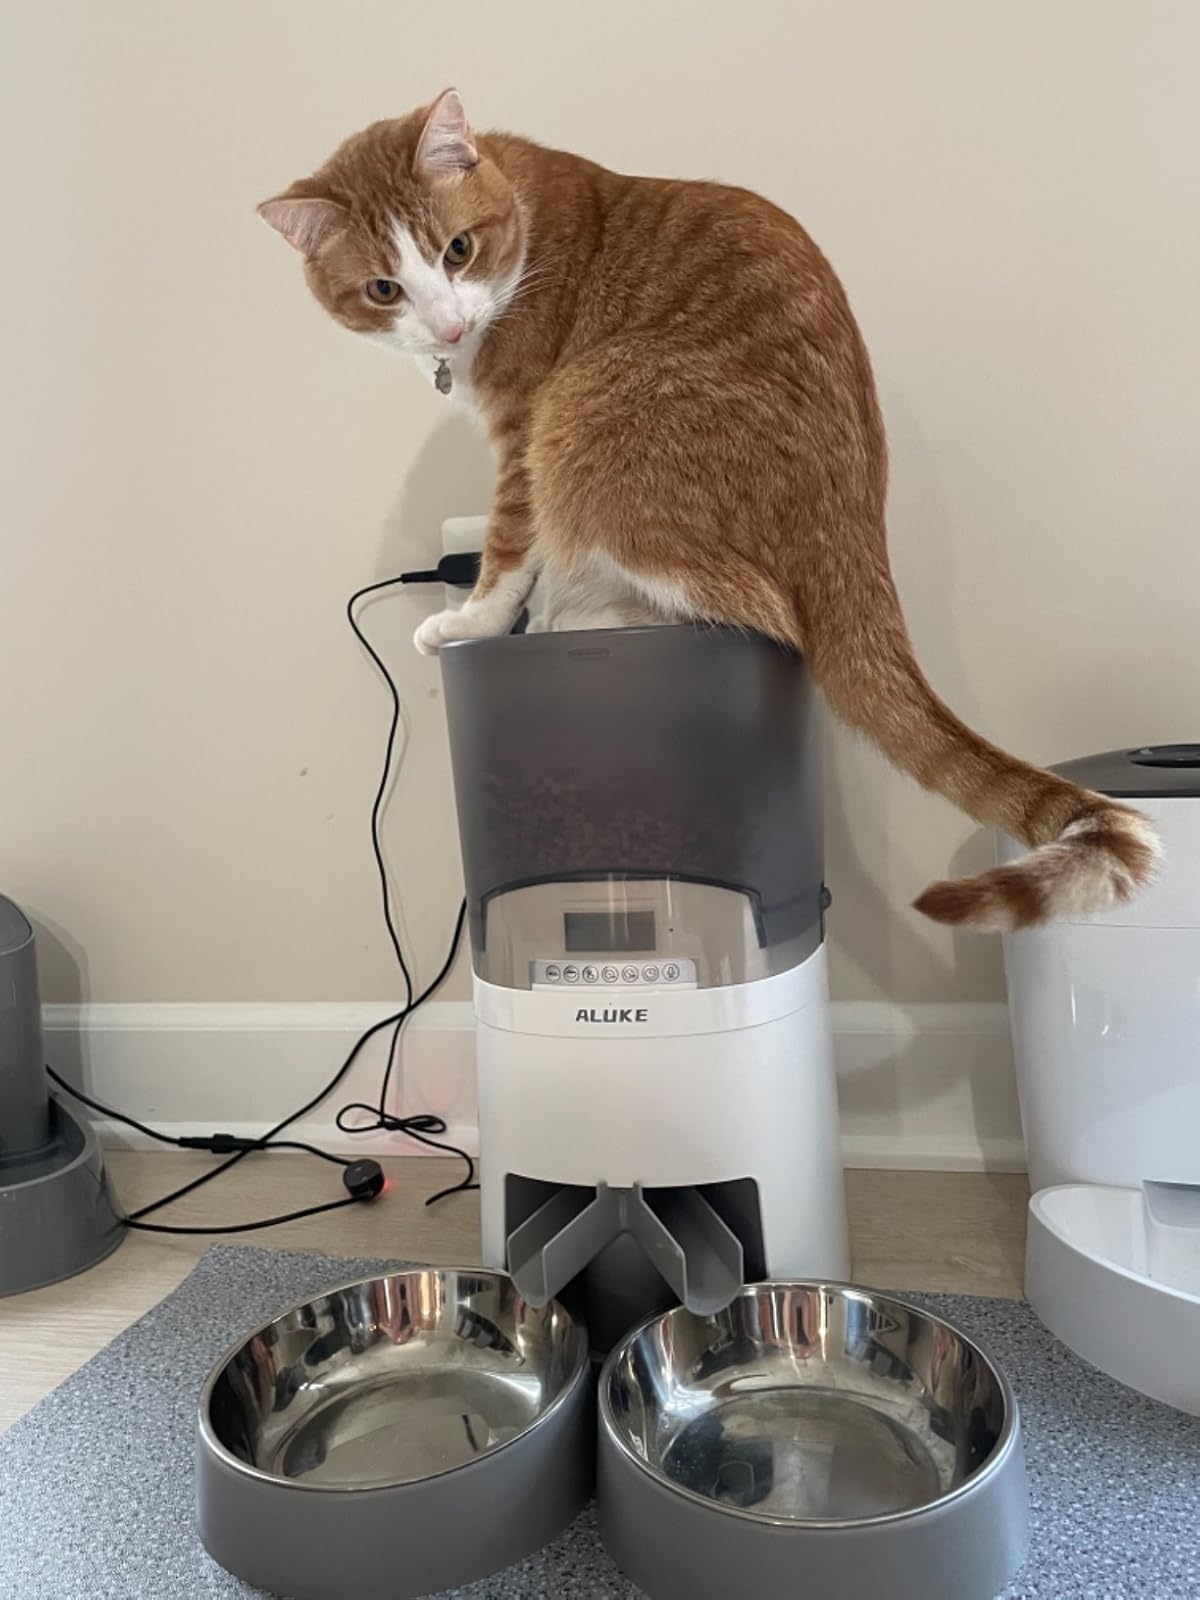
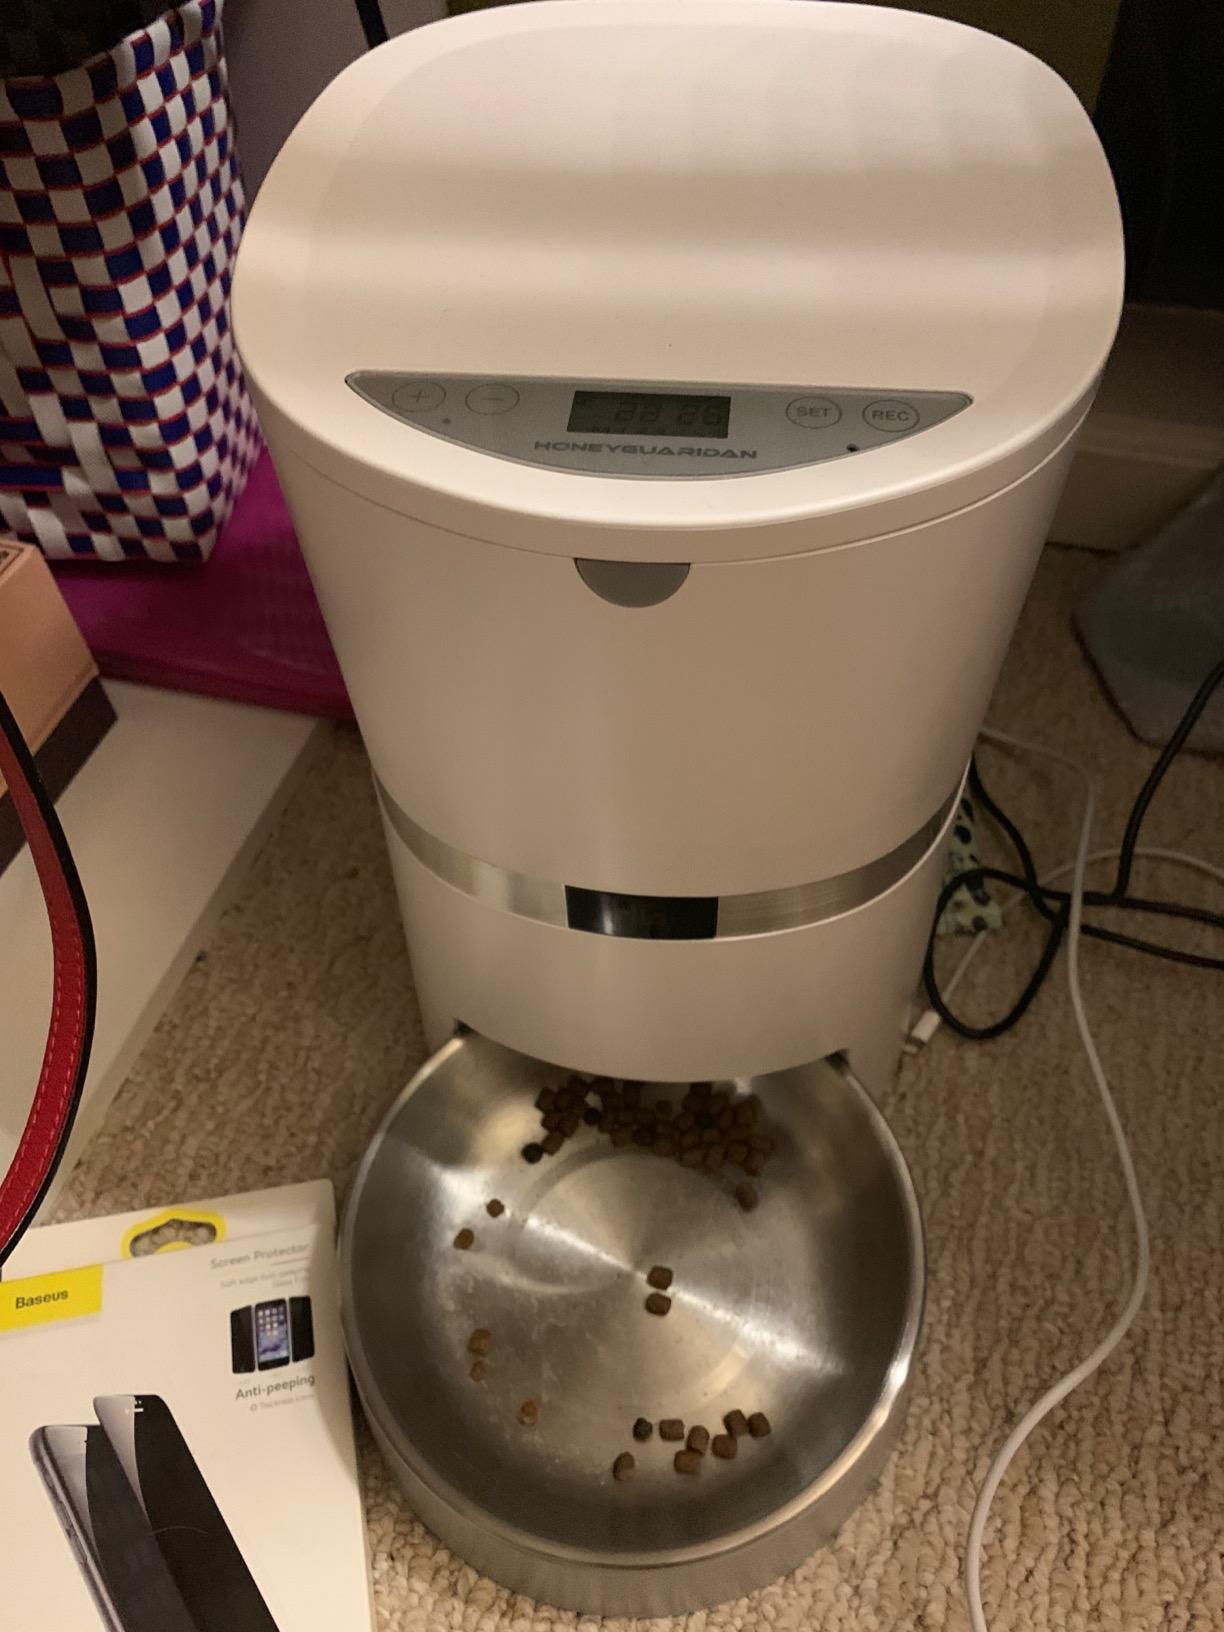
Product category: items_feeder
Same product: no